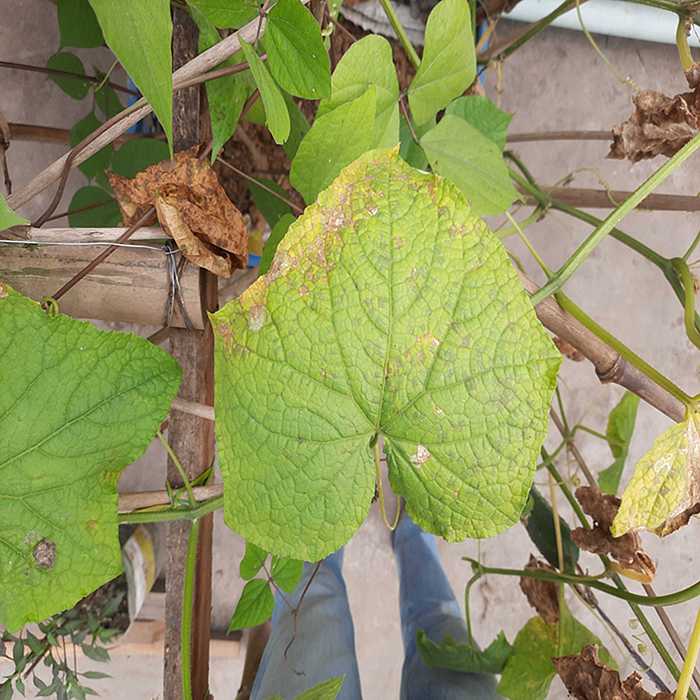
Plant: Cucumber
Label: Anthracnose lesions